Georgia Schouw-Skovgaard

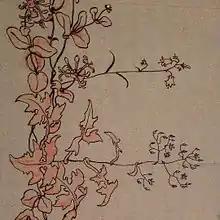
P.C. Skovgaard: Design for Georgia's bridal veil

The couple's artistic collaboration continued through their married life, frequently also inspired by artwork from their artist friends. Georgia sketched both classical monuments and naturalistic subjects while travelling in Italy with her husband in 1854–55. At the 1862 Scandinavian students meeting in Copenhagen, Georgia and her team sewed four banners as gifts for the various student associations. She instructed a number of other women in embroidery, first and foremost Kristiane Konstantin-Hansen who, after working for Skovgaard for a period, went on to open her own embroidery business together with Johanne Bindesbøll. It was Georgia who introduced the embroidery of Danish flora which was further developed at the beginning of the twentieth century by Gerda Bengtsson. Her husband also encouraged her to embroider depictions of animals including swans, dolphins, and deer which were often used in upholstery.